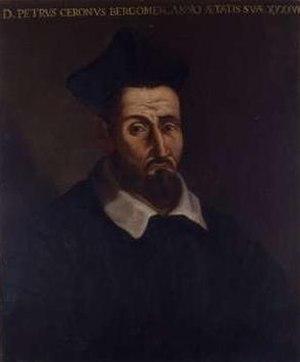
Domenico Pietro Cerone est un prêtre, chanteur et théoricien de la musique italien de la Renaissance tardive, principalement connu pour son traité de musique en 22 volumes, El melopeo y maestro, publié en 1613.